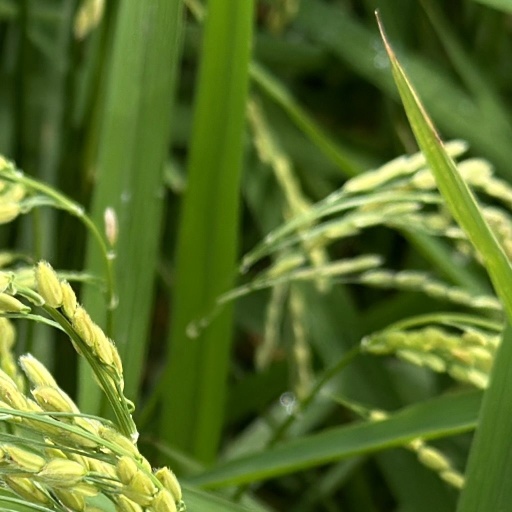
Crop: rice